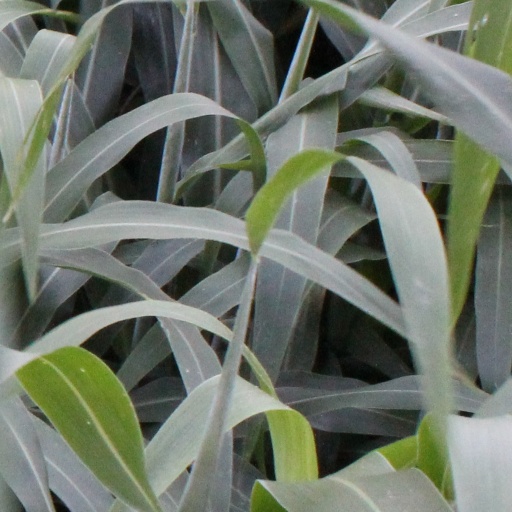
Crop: sorghum